Fixed wireless

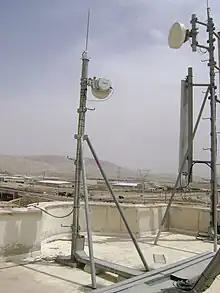
CableFree Fixed Wireless Microwave Backhaul links deployed for mobile operators in the Middle East. These microwave links typically carry a mix of Ethernet /IP, TDM (Nx E1) and SDH traffic to connect sites with high capacity. Such microwave links used to carry 2xE1 (4 Mbit/s) now carry 800 Mbit/s or more, using modern 1024QAM or higher modulation schemes.

Fixed wireless is the operation of wireless communication devices or systems used to connect two fixed locations (e.g., building to building or tower to building) with a radio or other wireless link, such as laser bridge. Usually, fixed wireless is part of a wireless LAN infrastructure. The purpose of a fixed wireless link is to enable data communications between the two sites or buildings. Fixed wireless data (FWD) links are often a cost-effective alternative to leasing fiber or installing cables between the buildings.